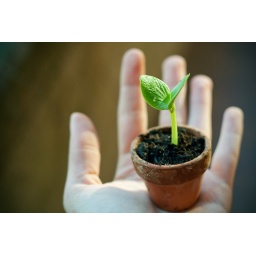
I have the green thumb even in a so gray world